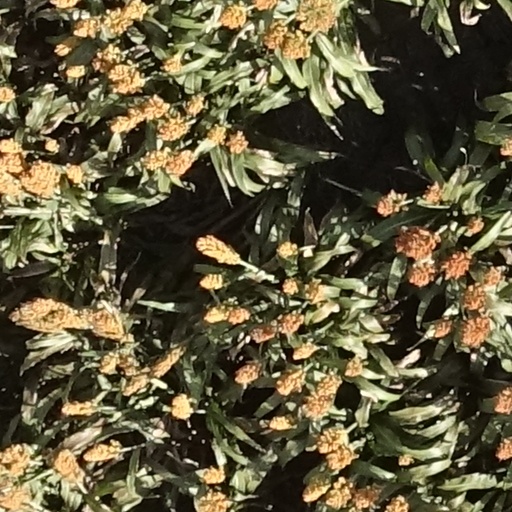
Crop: sorghum